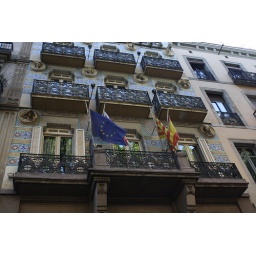
Balconies and French windows in Barca - 5. - A building along Las Ramblas.